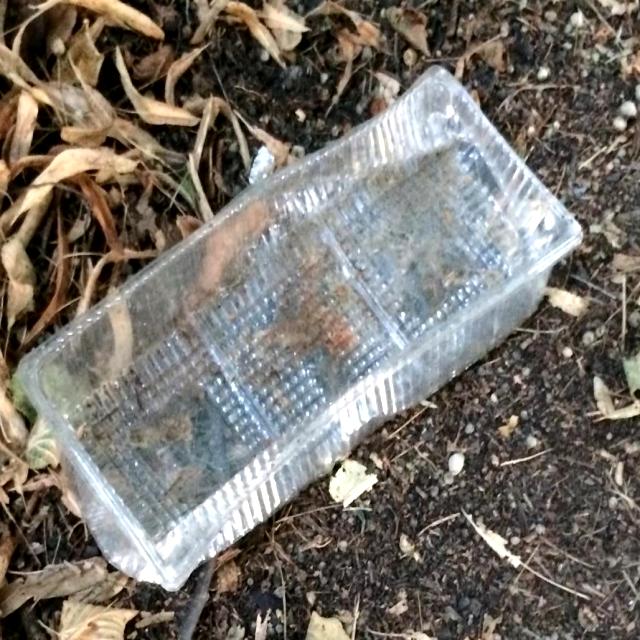
Label: Trash